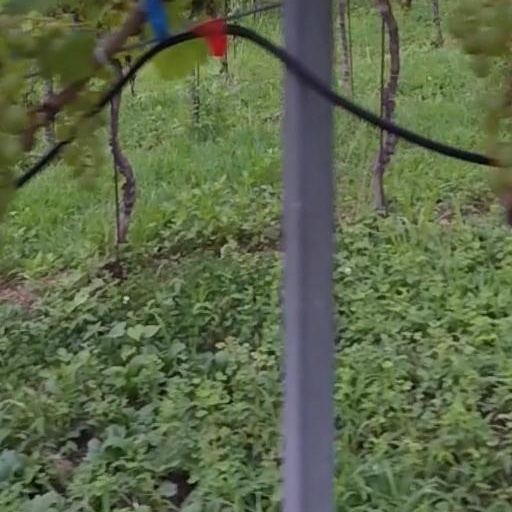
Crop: grape